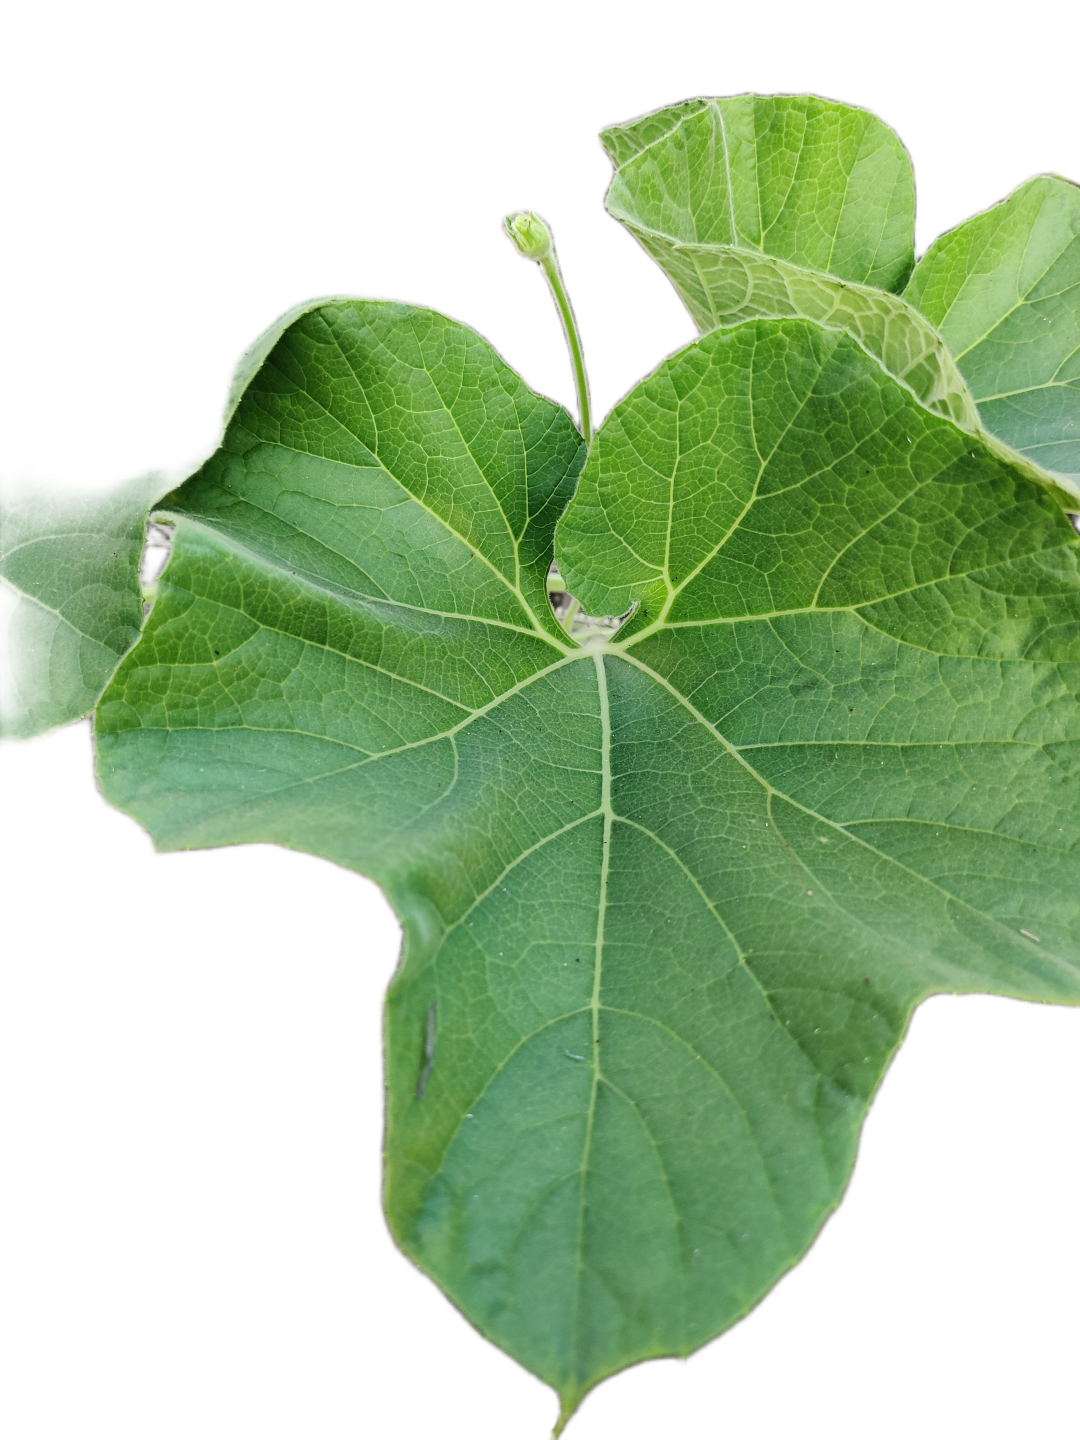
Crop: Bottle Gourd
Label: Healthy